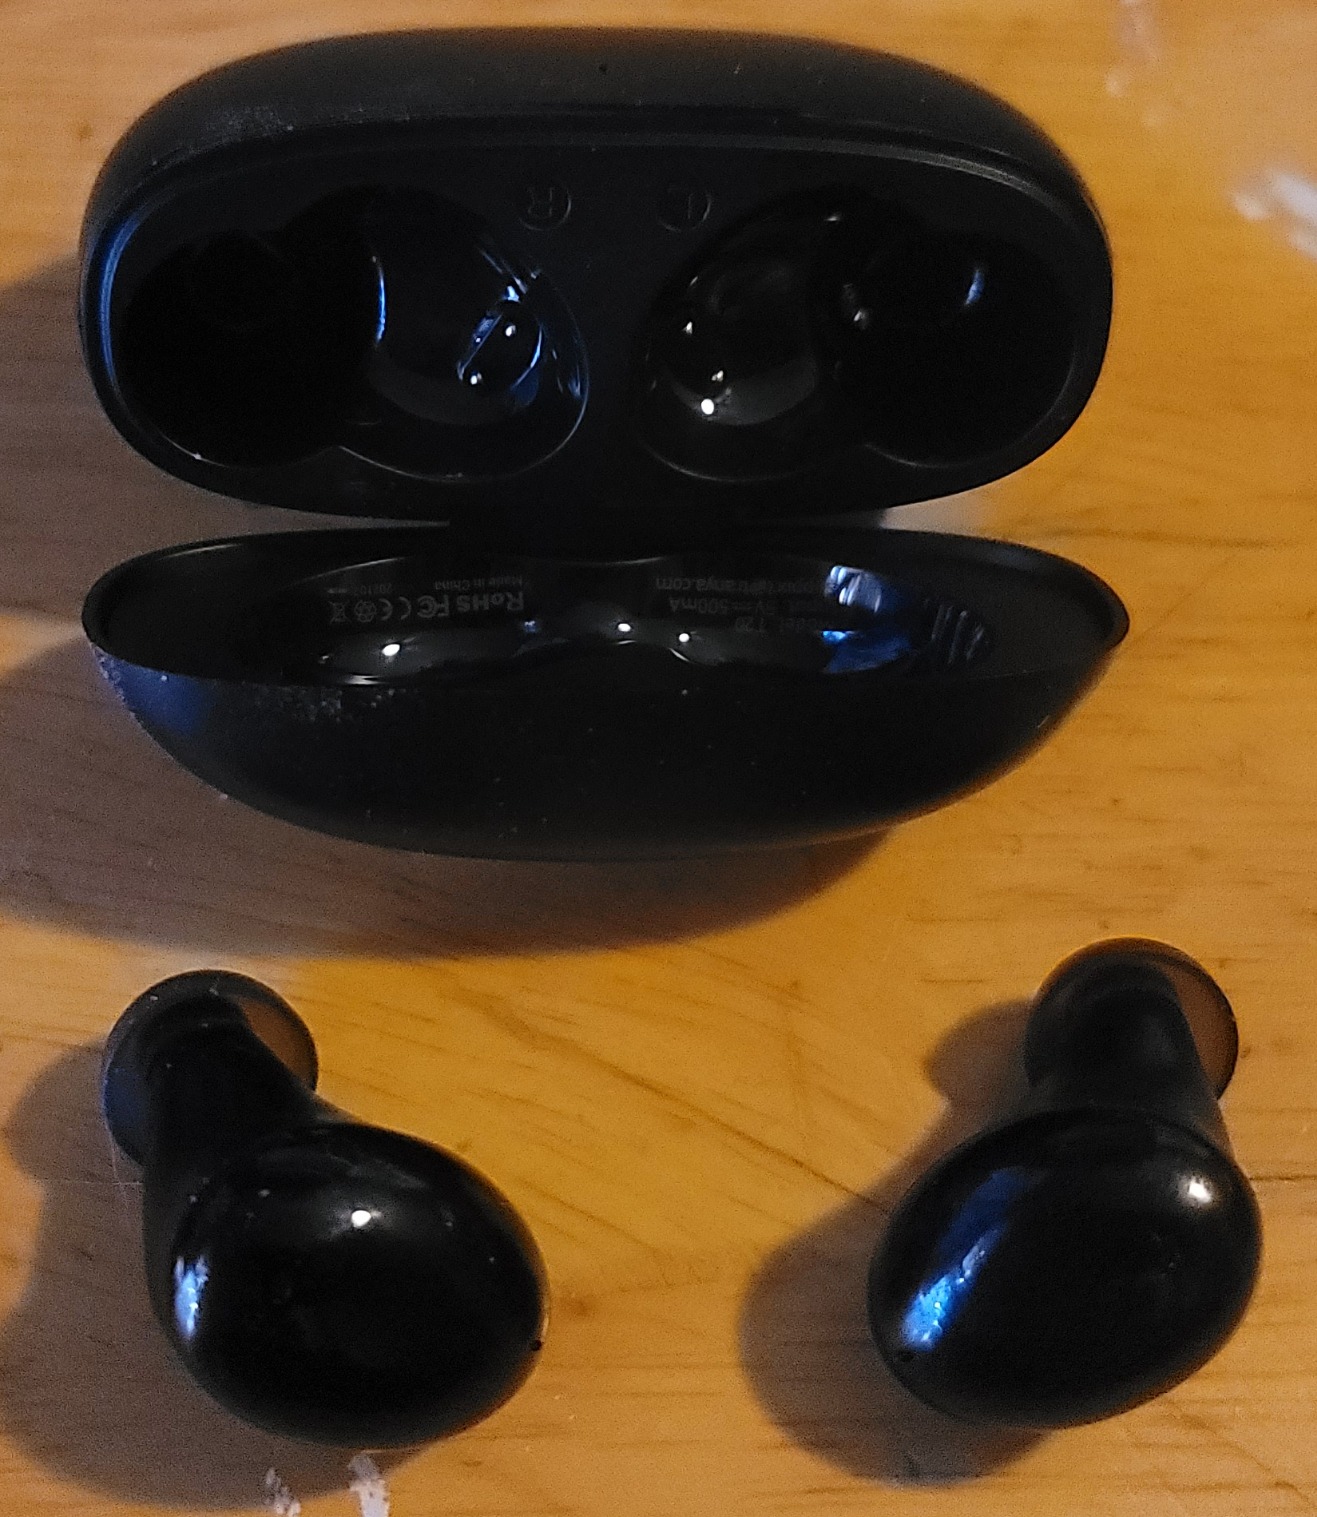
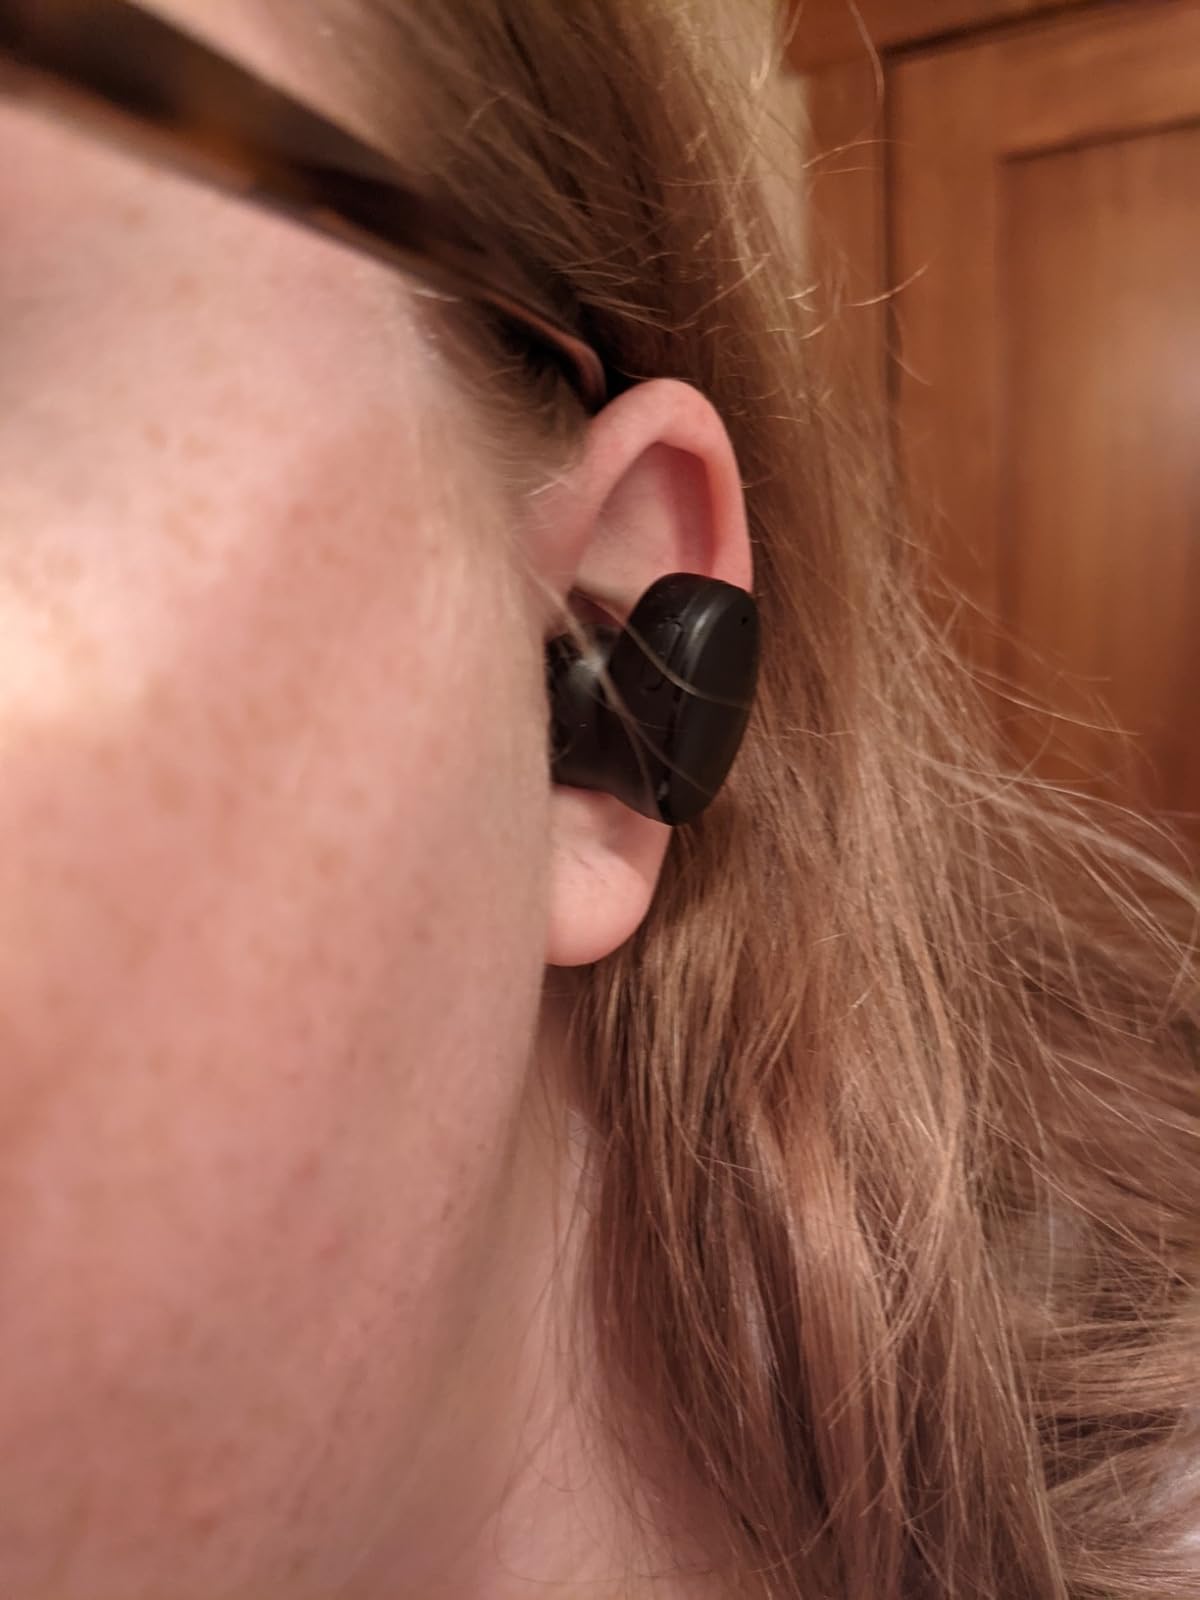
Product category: earbuds
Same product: no